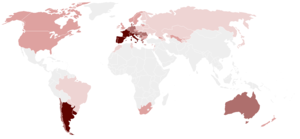
Consommation annuelle de vin, tous types confondus, par habitant
Un vin rouge est obtenu par la fermentation du moût de raisins noirs en présence de la pellicule, des pépins et éventuellement de la rafle. Le temps plus ou moins long de cette fermentation varie selon le genre de vin voulu, les caractéristiques de chaque vendange et les traditions liées au terroir viticole de production. C’est la cuvaison qui peut varier d’une semaine au maximum pour obtenir des vins légers et souples, jusqu’à trois ou quatre semaines pour des vins de garde. Ce sont des vins dits tranquilles mais il existe des vins rouges mousseux comme le lambrusco en Italie.